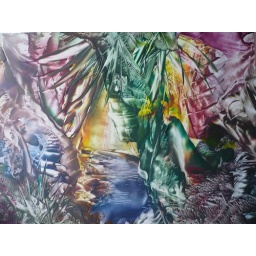
The underground river in the forest